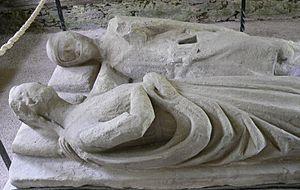
Le Prieuré d'Inchmahome est situé sur Inchmahome, la plus grande des trois îles au centre du Lac de Menteith, près de Aberfoyle dans la région de Perth and Kinross en Écosse.